Huang Haibo (actor)

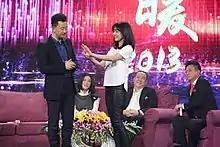
Huang Haibo and Gao Yuanyuan, during the filming of Chinese talk show Art Life, on 11 December 2013. In this episode, cast and director of popular TV drama "We Let Married!" were invited.

Huang's first film role was uncredited appearance in the film "Young Prisoners of War" (1989). In the following year, he appeared in "The Meridian of War", directed by Feng Xiaoning.